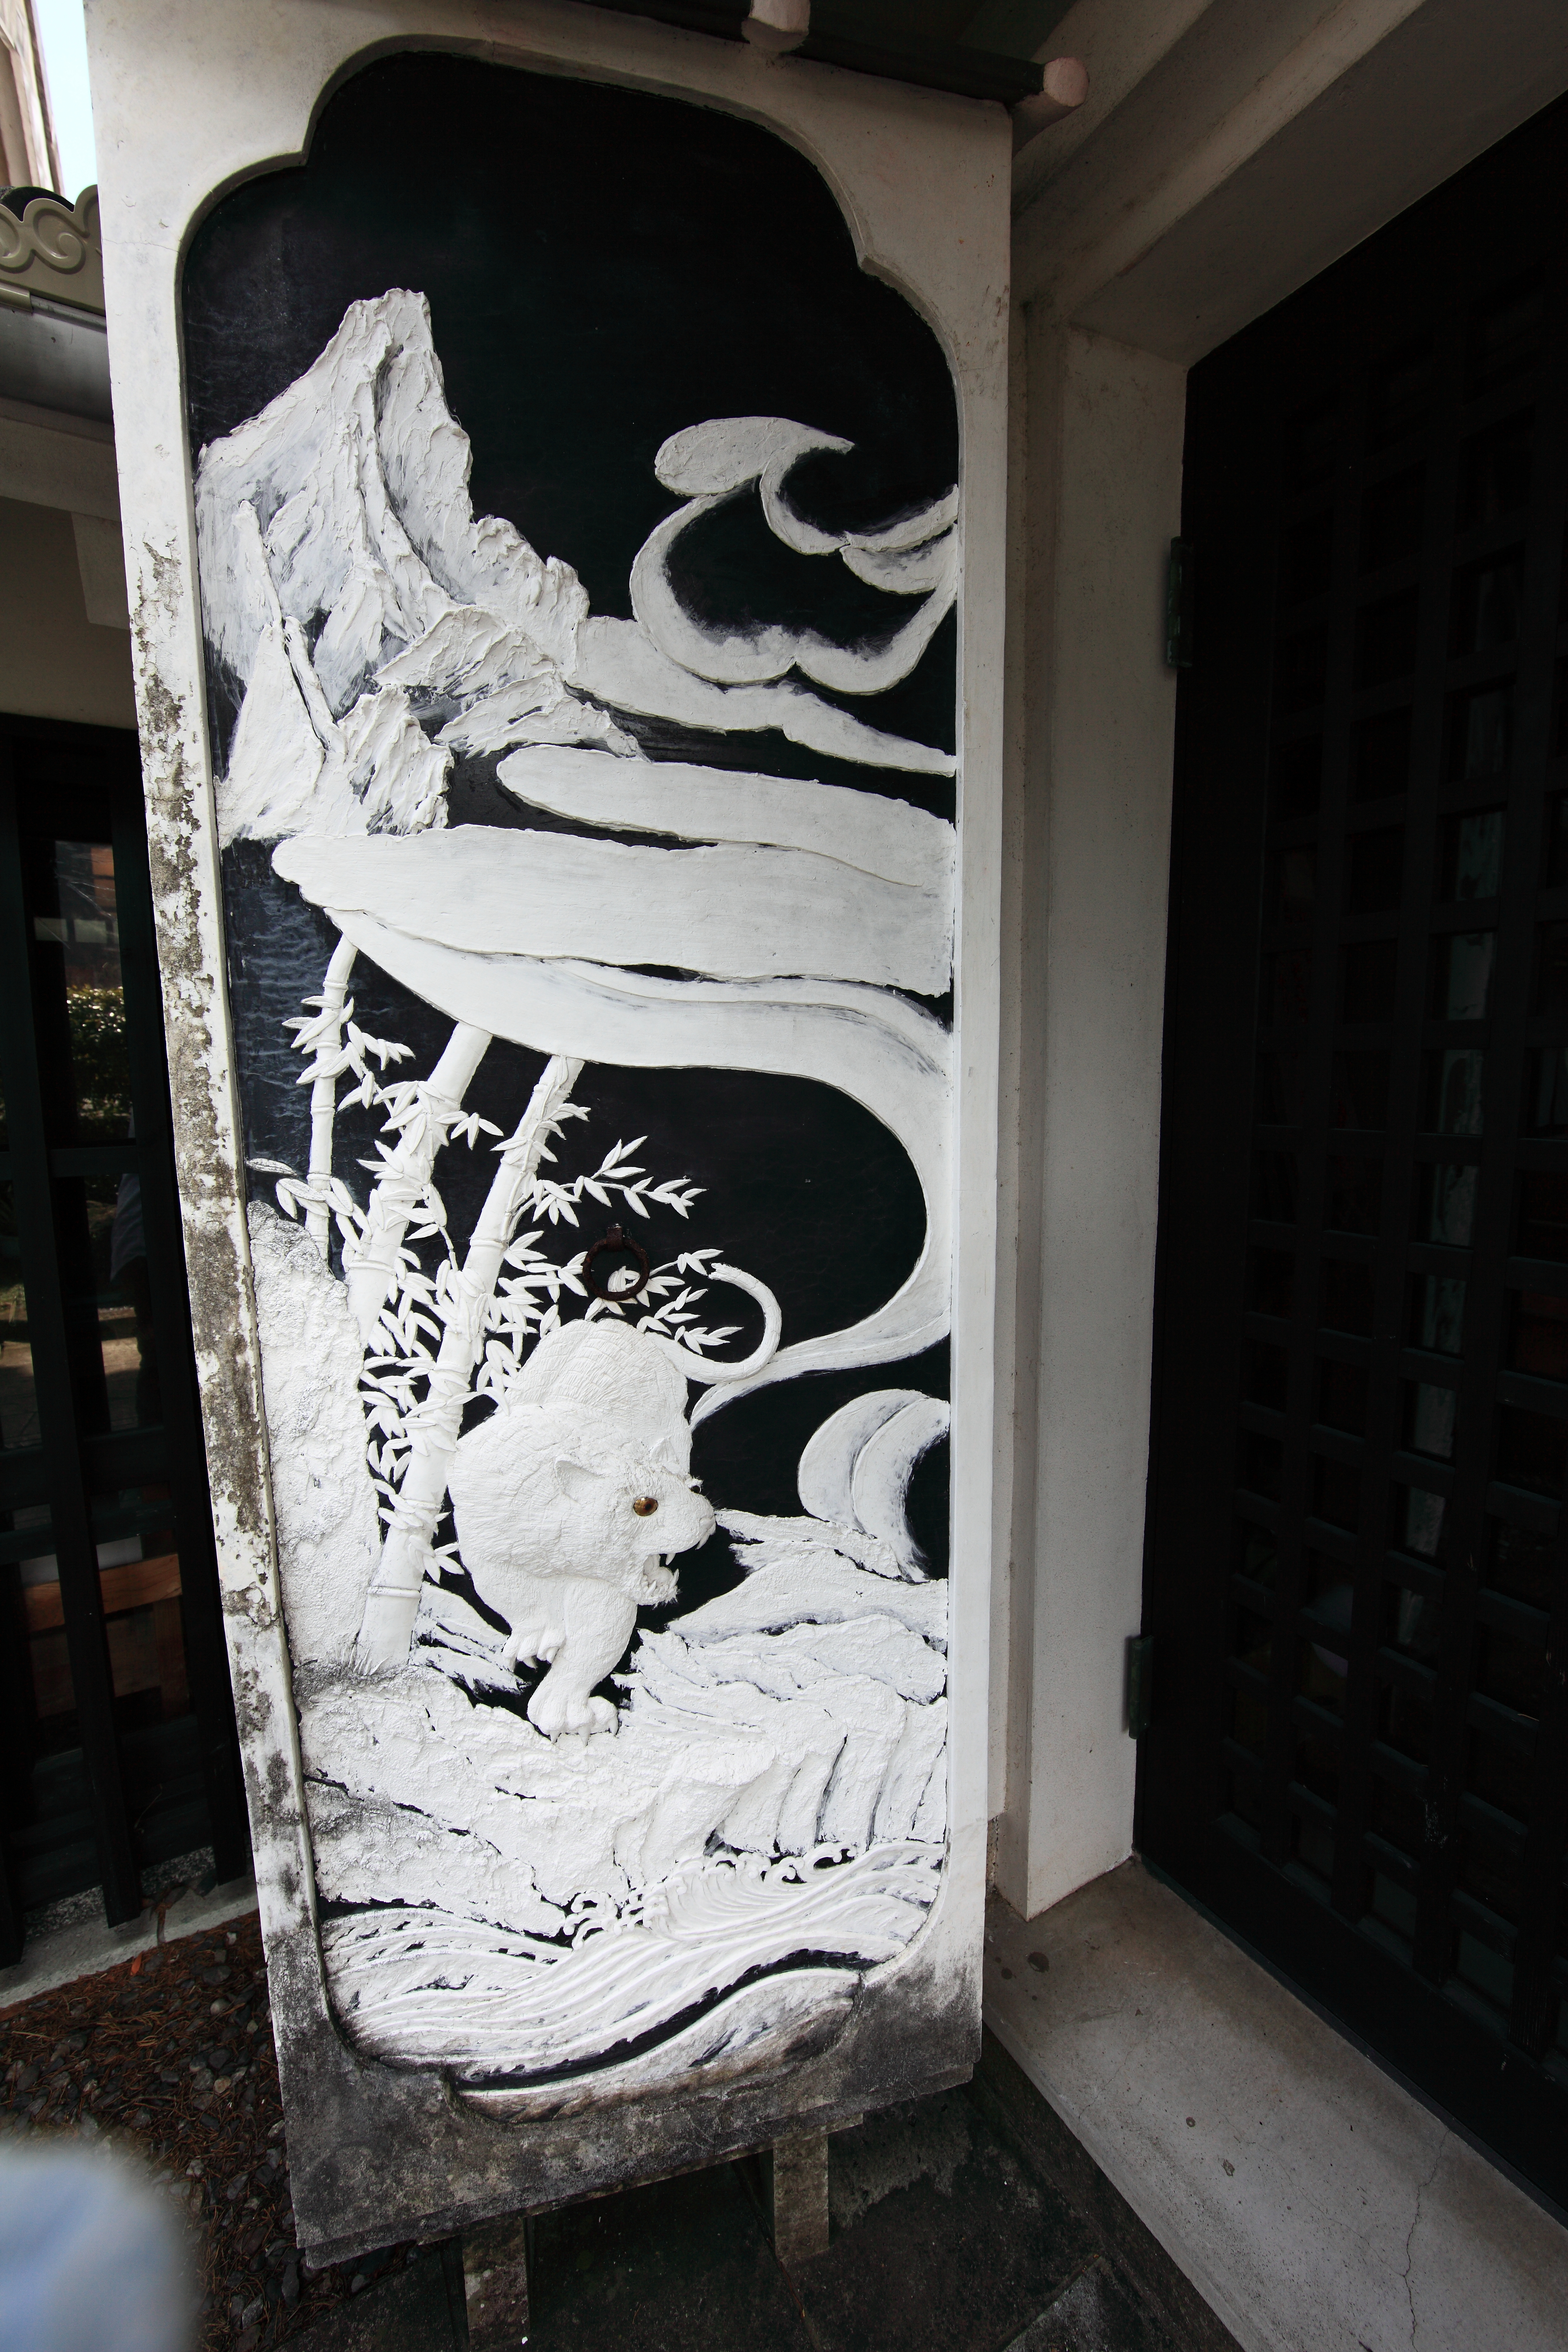
white, house, interior, old, home, wall, shop, high, peninsula, art, design, japanese, 5d, style, hires, relief, markii, traditional, hi, res, resolution, izu, plaster, kotee